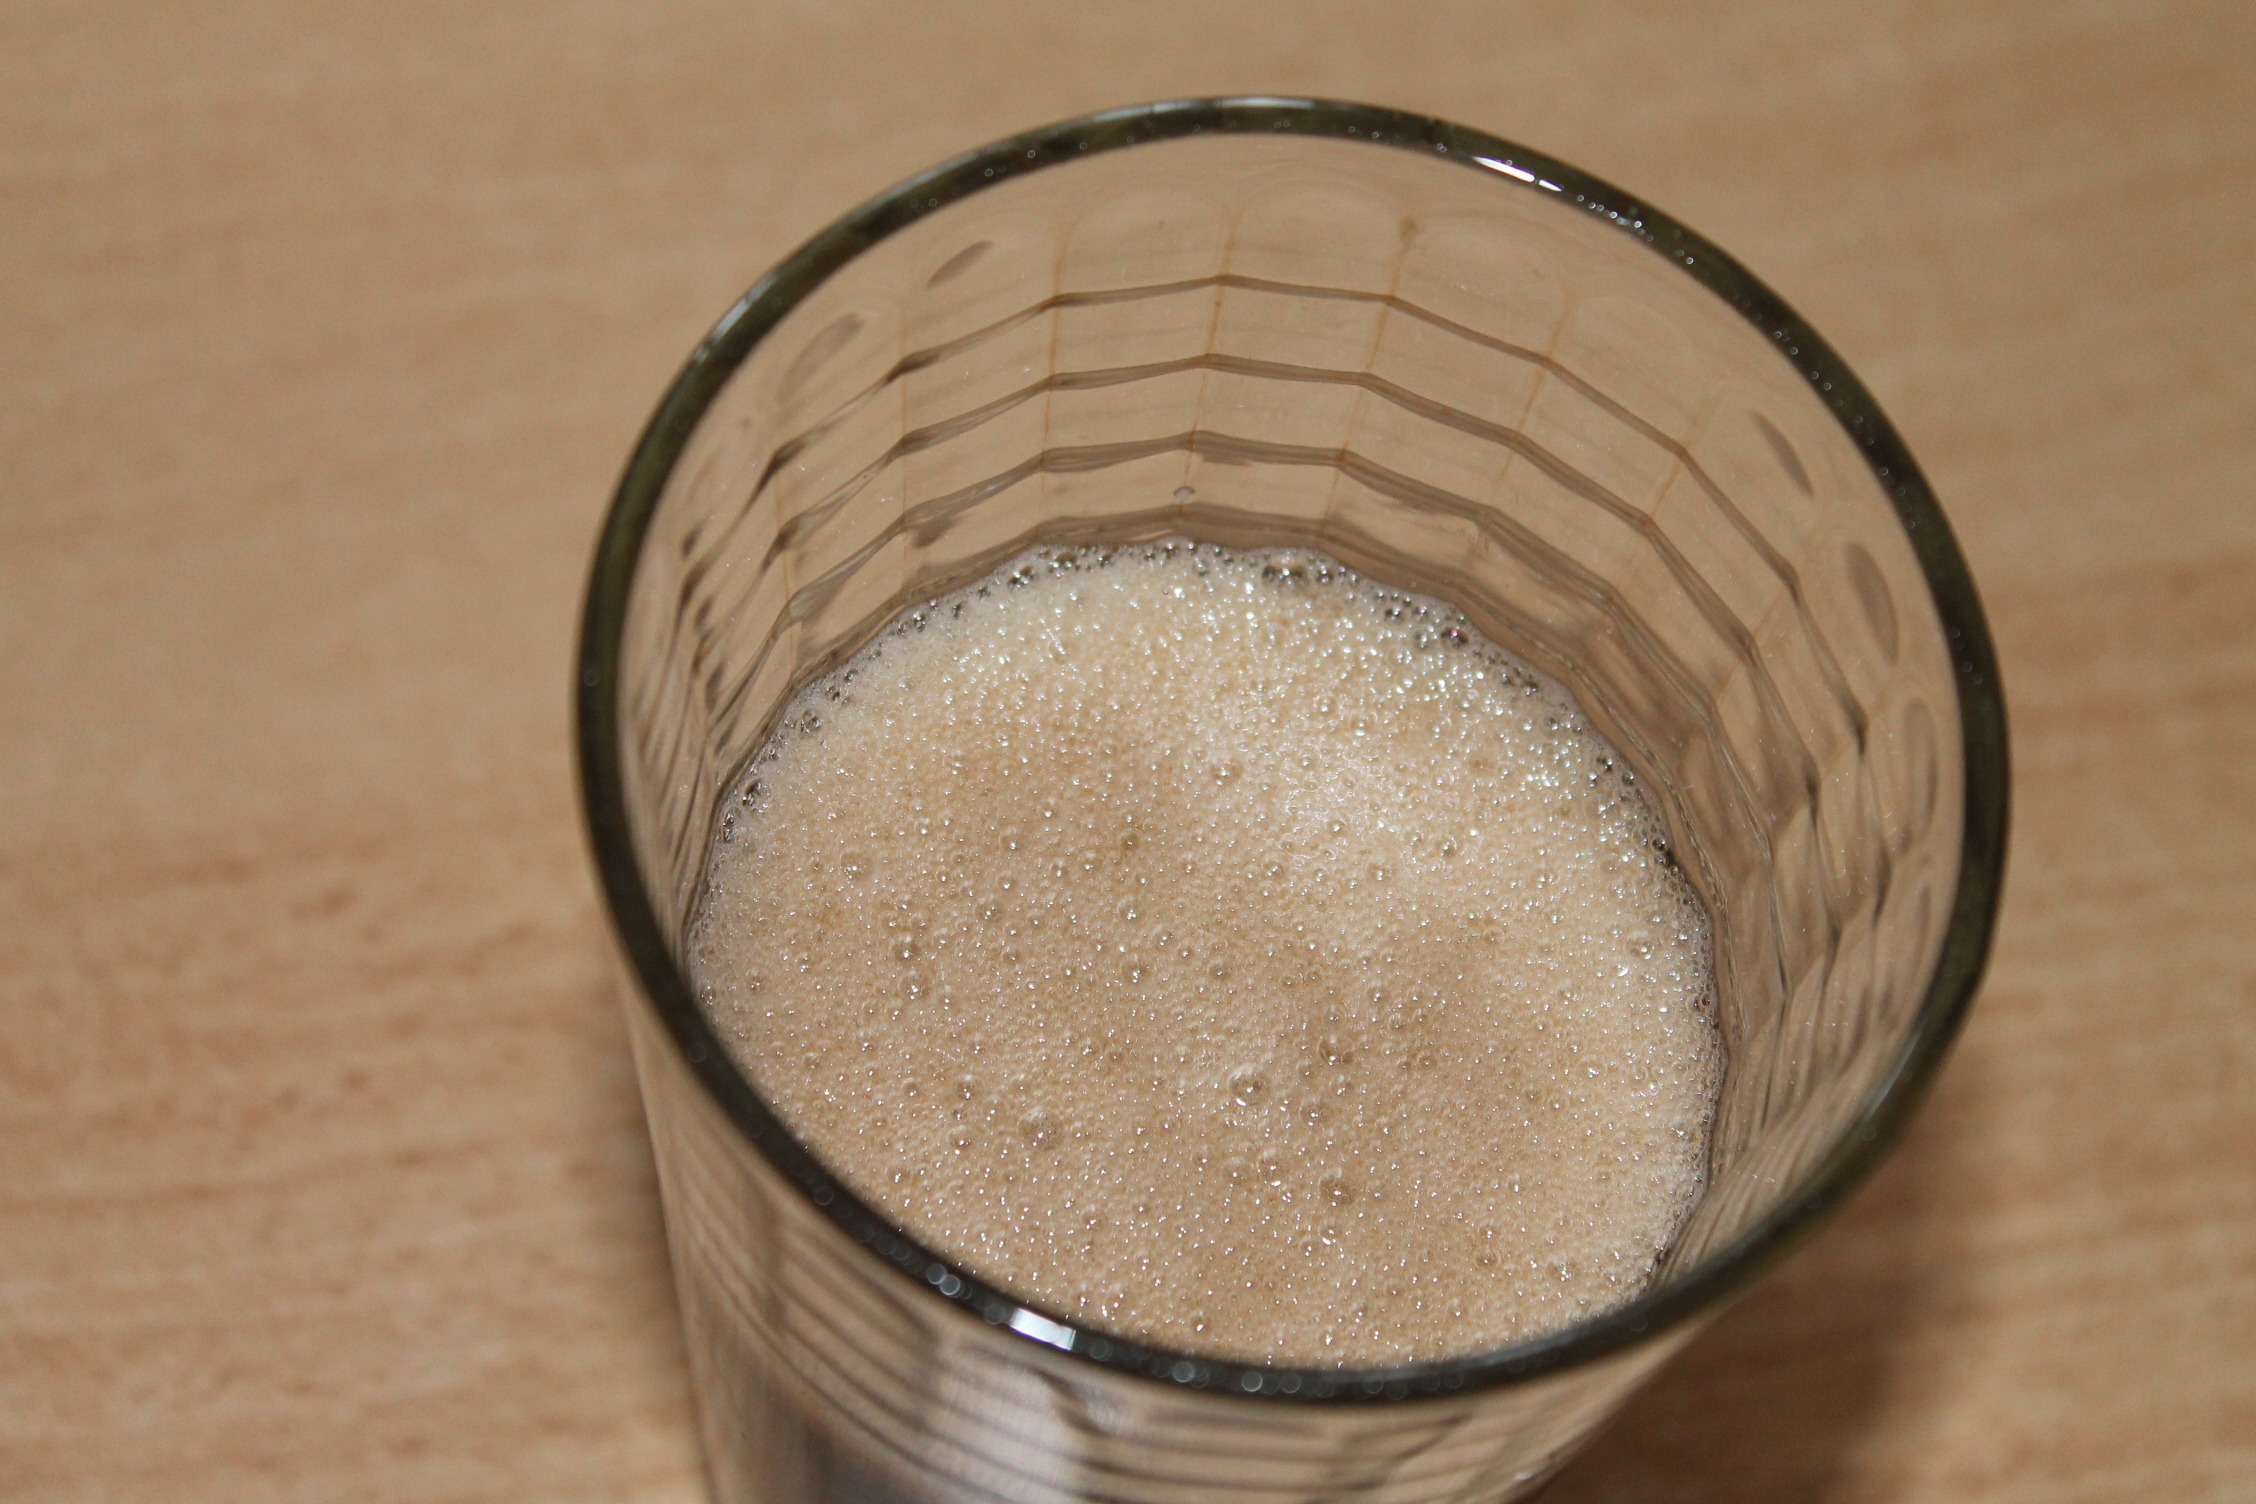
glass, foam, food, produce, drink, breakfast, mineral water, coconut, flavor, grass family